Gutians

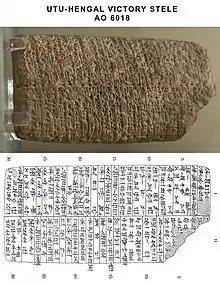
Utu-hengal's victory stele, where he describes the Gutians he vanquished as "the fanged snake of the mountain ranges". Louvre Museum, AO 6018.

Following this, Ur-Nammu of Ur ordered the destruction of Gutium. The year 11 of king Ur-Nammu also mentions the "year Gutium was destroyed". However, according to a Sumerian epic, Ur-Nammu died in battle with the Gutians, after having been abandoned by his own army.